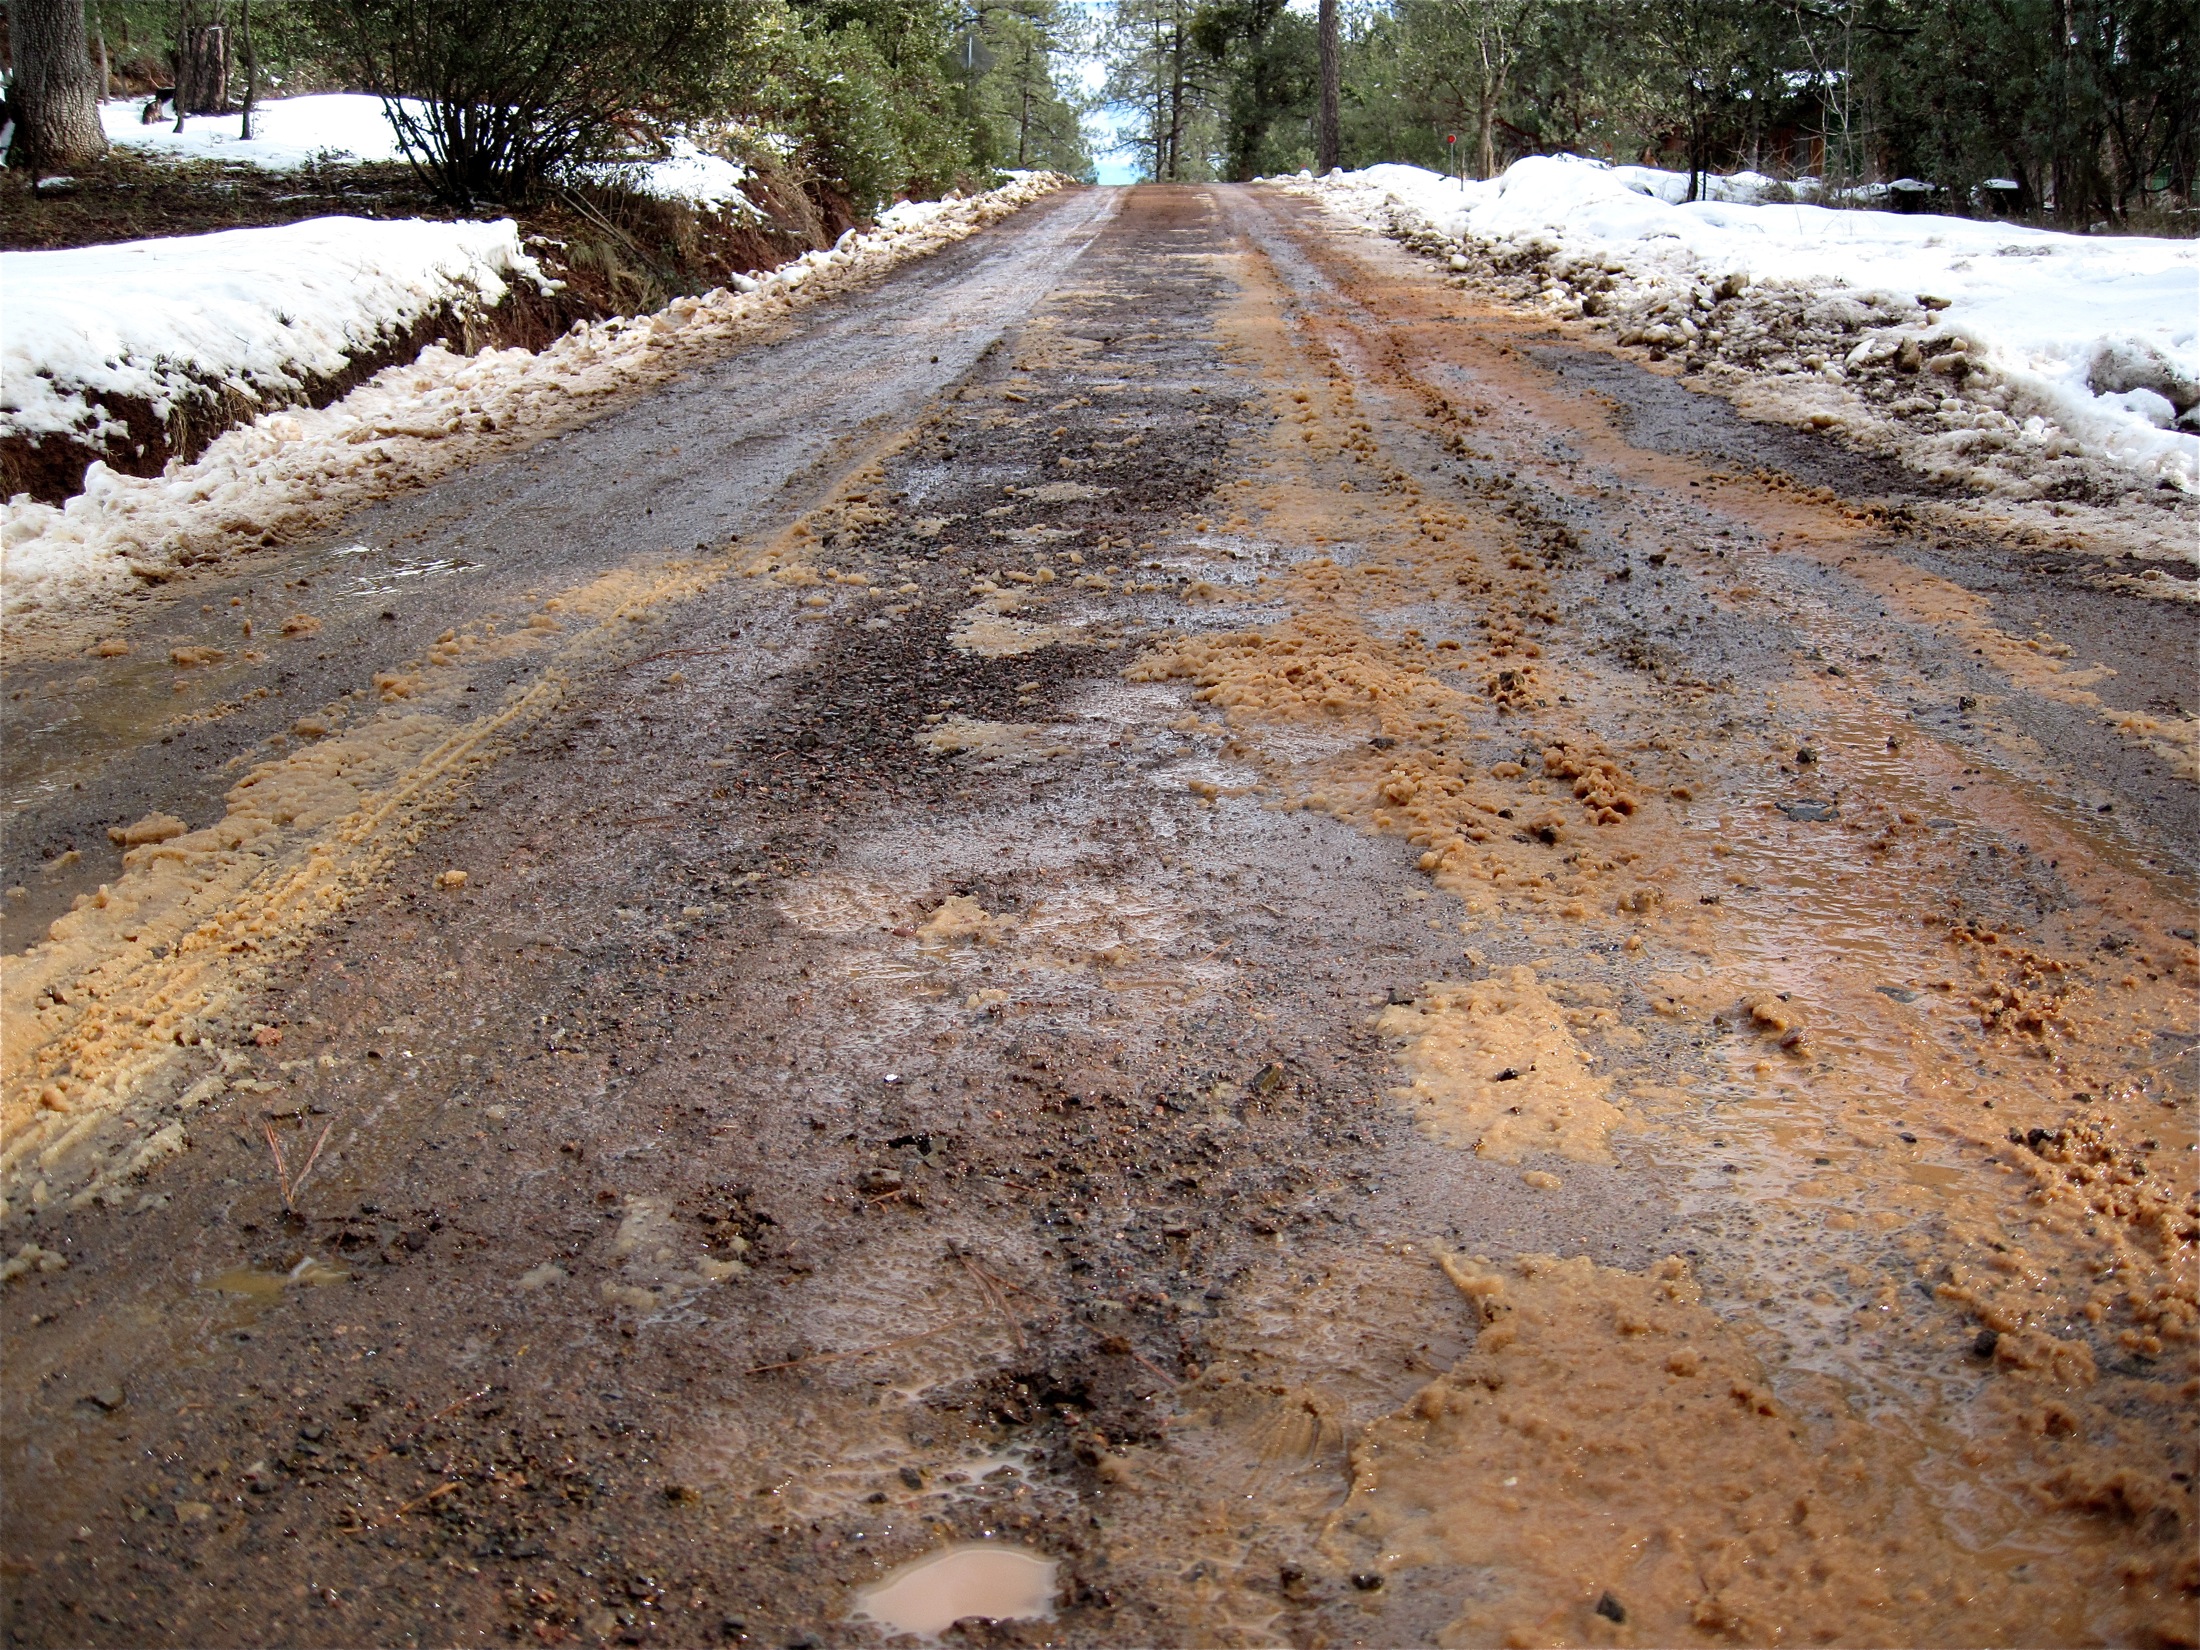
snow, road, trail, asphalt, mud, soil, infrastructure, road surface, geological phenomenon